Traces of an Amorous Life

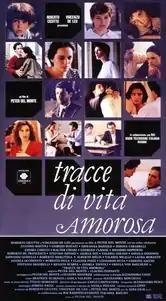

Traces of an Amorous Life is a 1990 Italian romantic drama film directed by Peter Del Monte. It entered the competition at the 47th Venice International Film Festival.